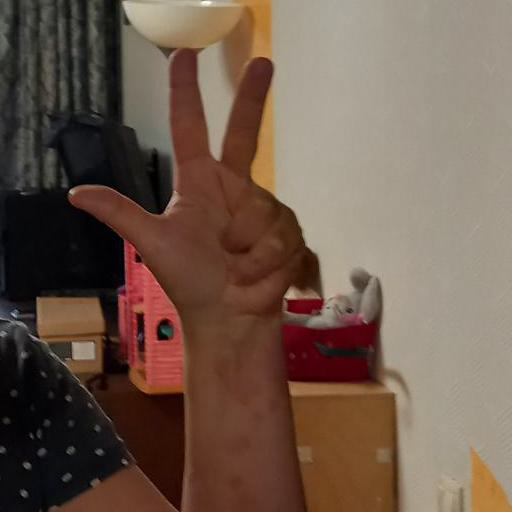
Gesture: three2